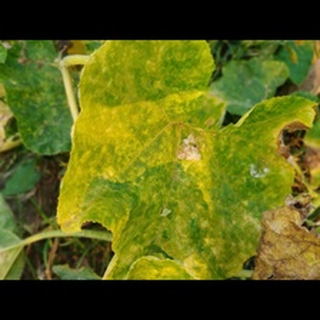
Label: pumpkin_mosaic_disease